Lando Norris

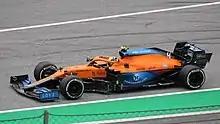
Norris at the 2021 Austrian Grand Prix

In February 2017, Norris joined the McLaren Driver Development Programme. Following the announcement, Zak Brown said that Norris was "a fabulous prospect" who deserved the award. Later that year, Norris tested for McLaren in a scheduled mid-season test. He set the second fastest lap in the second day of testing at the Hungaroring. In late 2017, Norris became the official McLaren test and reserve driver for the 2018 season. Norris participated in his first official practice session at the Belgian Grand Prix, recording 26 laps. Norris drove in six further practice sessions during the year.